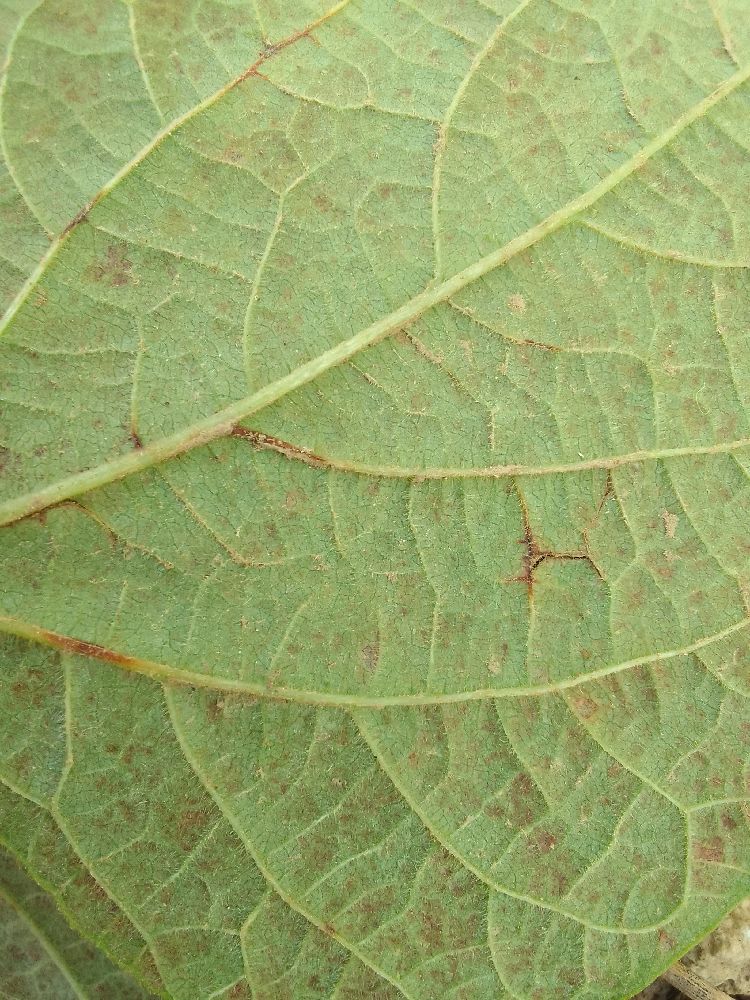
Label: anthracnose